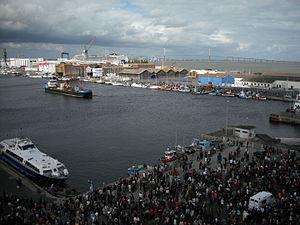
La Petite Géante à Saint-Nazaire
La Géante du Titanic et le Scaphandrier est un spectacle de la troupe Royal de luxe. La première représentation a eu lieu à Nantes du 5 au 7 juin 2009, en ouverture de la biennale d'art contemporain Estuaire.